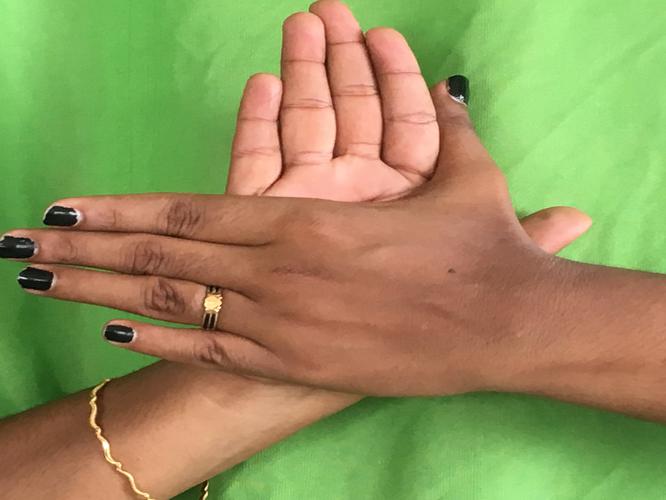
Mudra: Chakra
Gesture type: double_hand